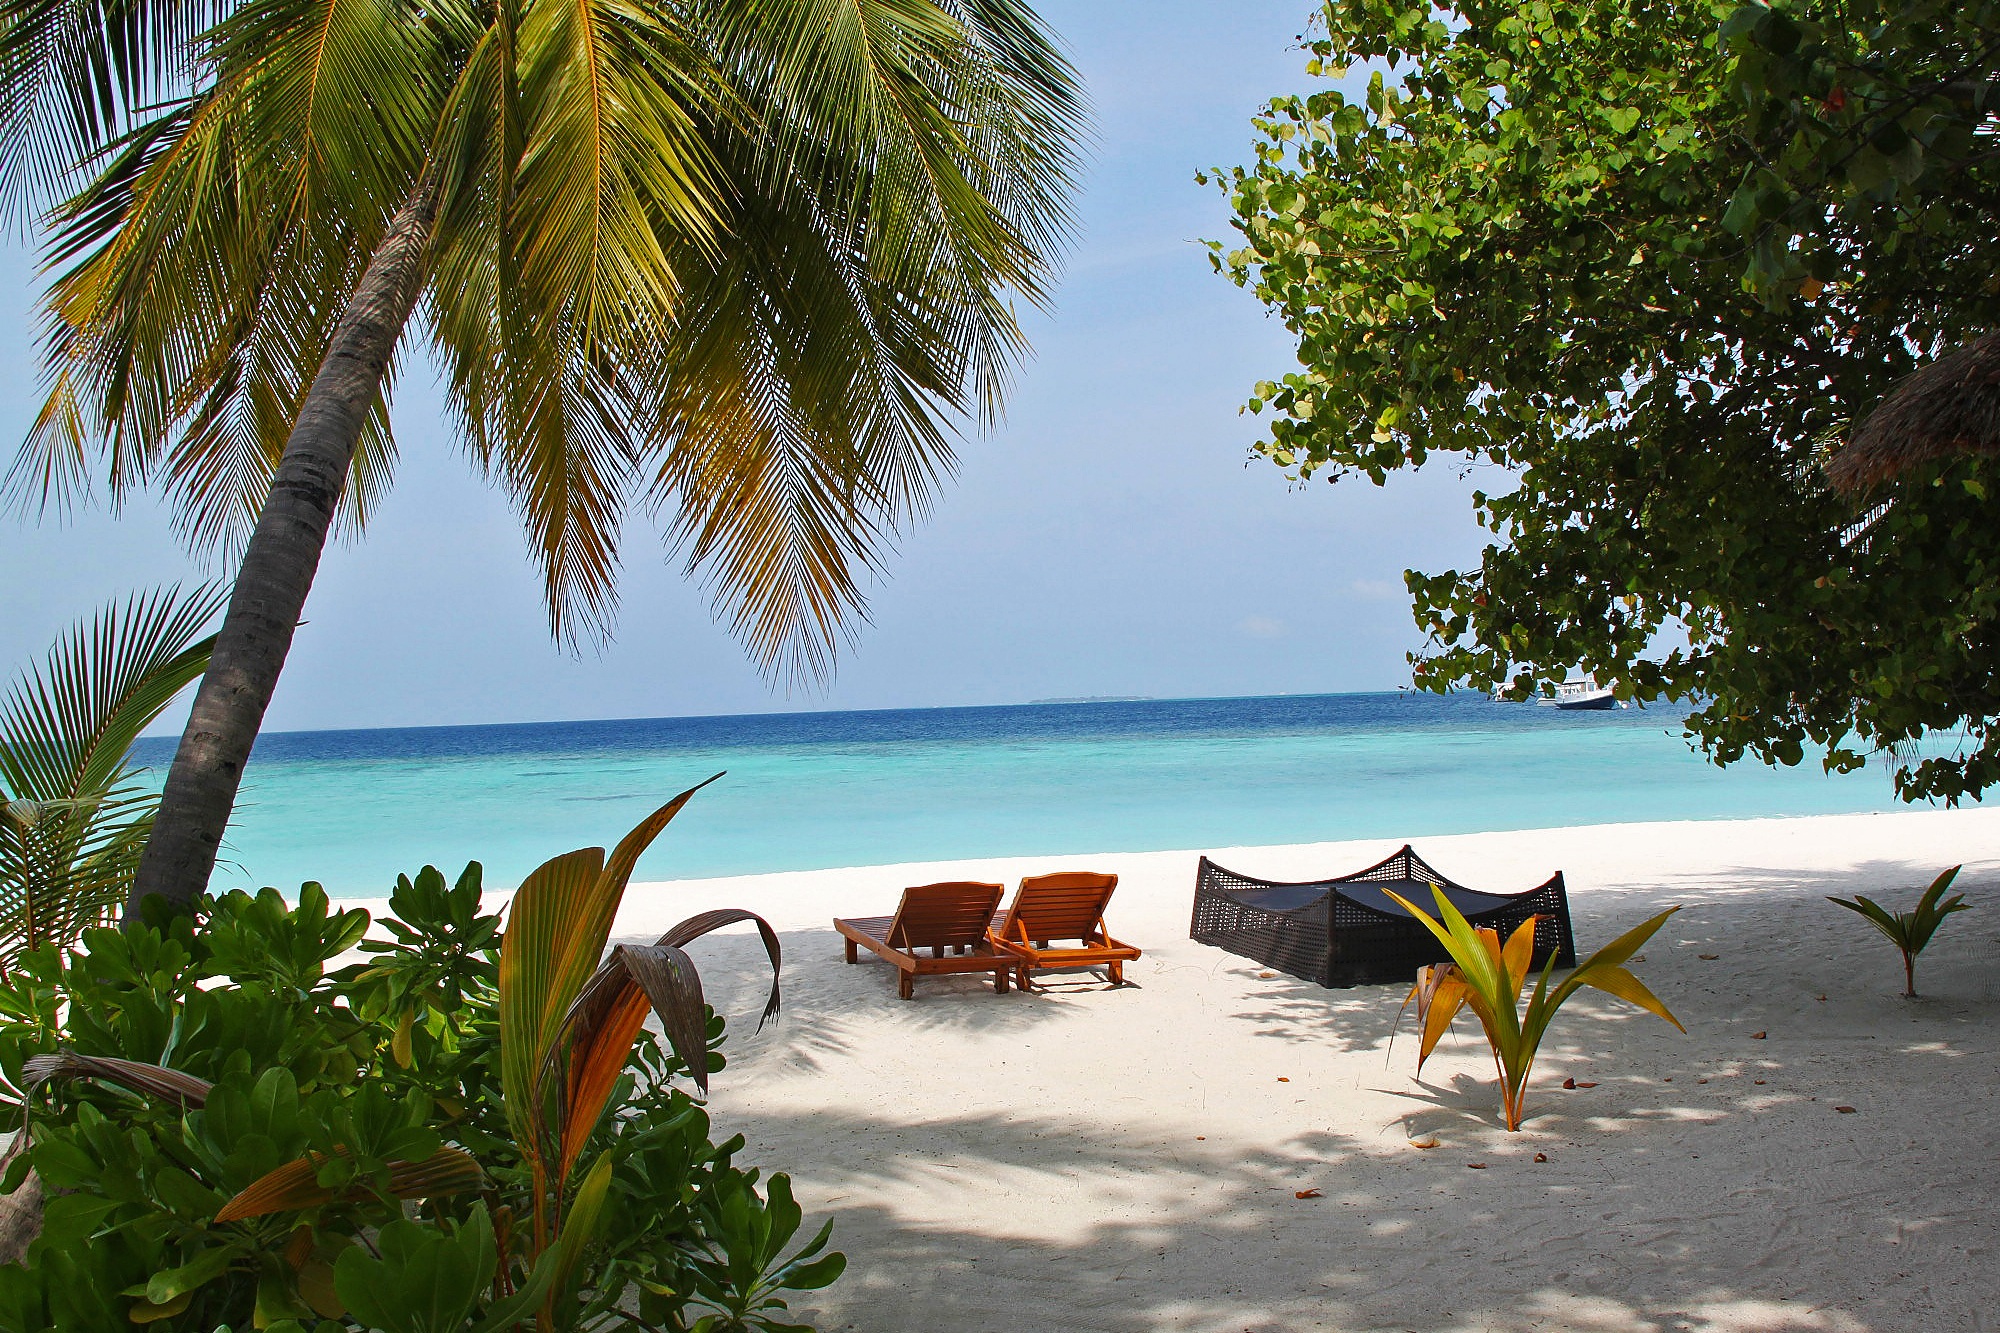
beach, landscape, sea, coast, tree, water, nature, outdoor, sand, ocean, sky, sunshine, sun, sunset, villa, sunlight, shore, wave, chair, summer, vacation, travel, coastline, relax, paradise, scenic, tropical, seascape, holiday, lagoon, bay, island, blue, rest, tourism, body of water, sunny, relaxation, happy, resort, holidays, beautiful, caribbean, tropics, maldives, blue sea, the south seas, arecales, palm family, south seas